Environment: real
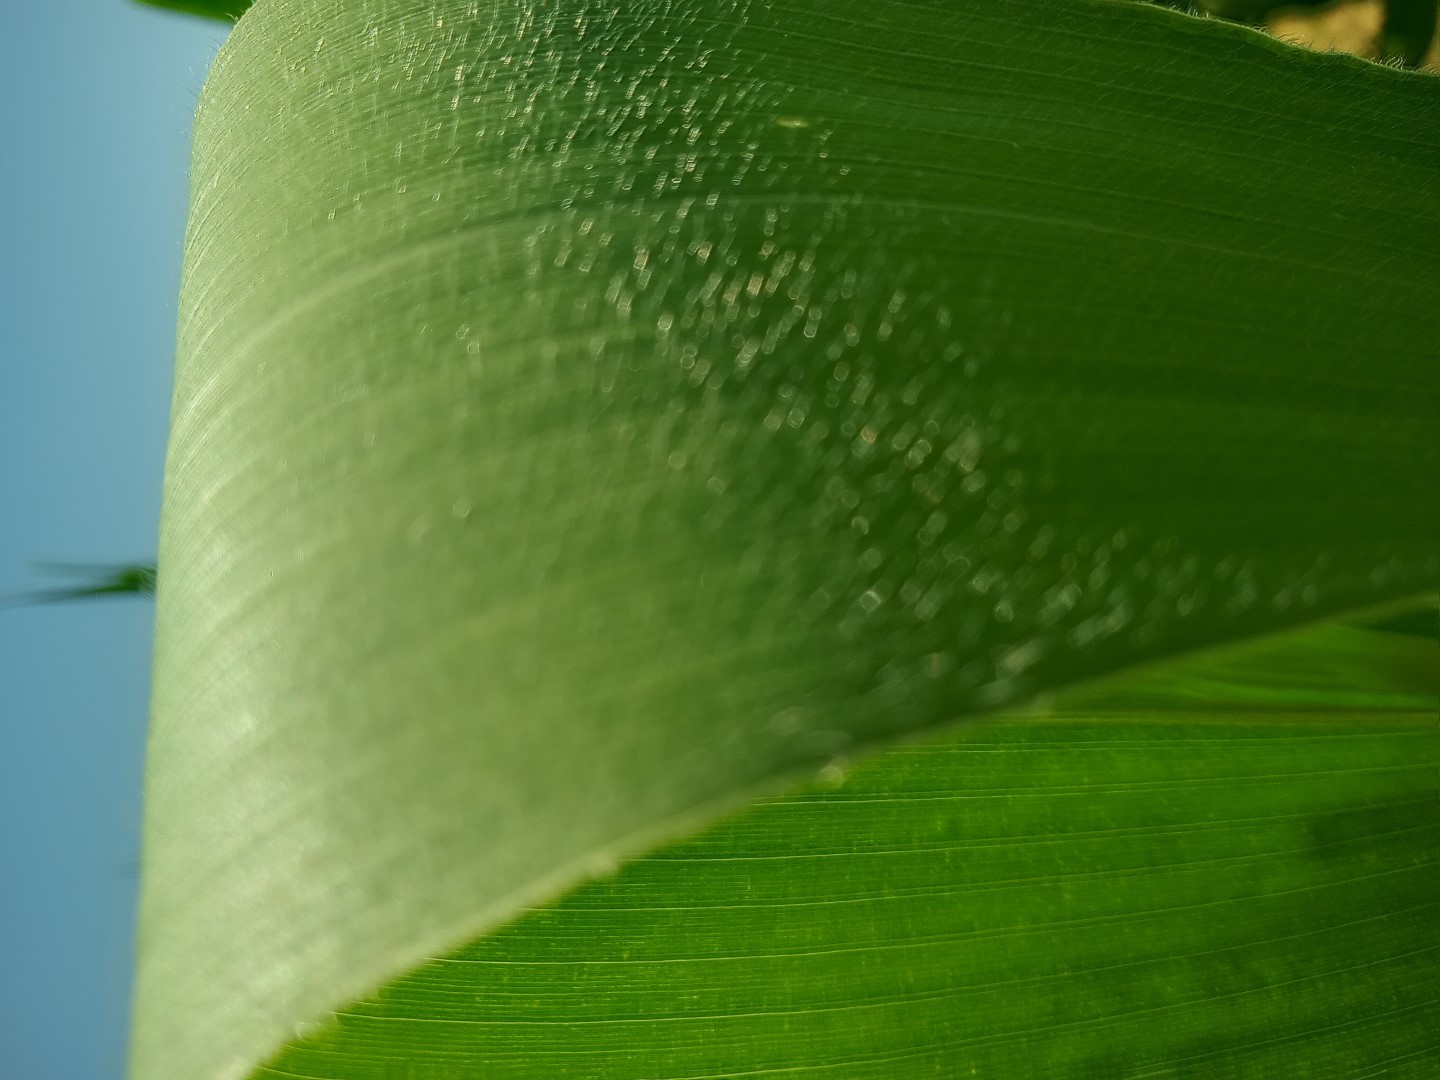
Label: healthy